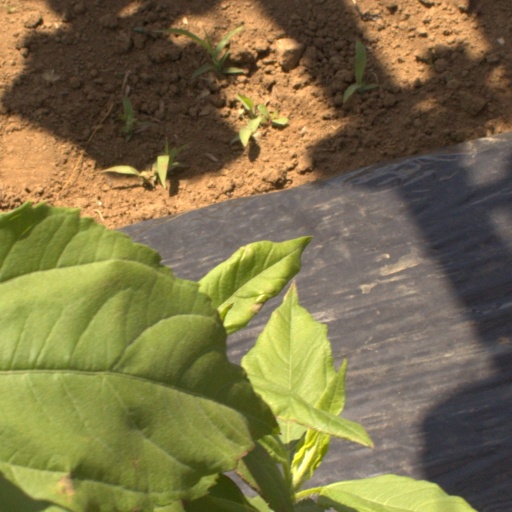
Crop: Jerusalem artichoke